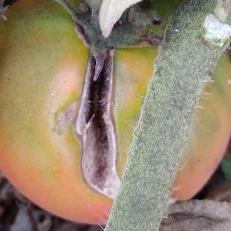
Crop: Tomato
Condition: excess-nitrogen-d